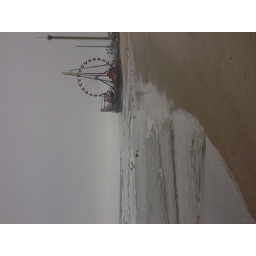
standing in the water at seaside, far away from the amusement park..